Man Wah Sun Chuen

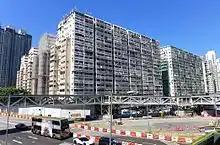
Man Wah Sun Chuen

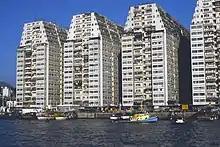
Man Wah Sun Chuen in 1976, then at the waterfront.

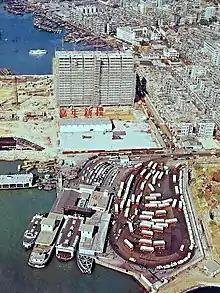
In 1964 Man Wah Sun Chuen was under construction. Jordan Road Ferry Piers, for passengers and vehicles, with a large bus terminus, situated south of the estate.

Man Wah Sun Chuen is a private housing estate in Ferry Point, next to Yau Ma Tei or Jordan/Kwun Chung on the west side of Kowloon in Hong Kong. On west side of a section of Ferry Street between Jordan Road and Saigon Street, it was near the former Jordan Road Ferry Pier, now replaced by MTR Austin station of Tuen Ma line and West Kowloon Station. It is where the area Ferry Point got its name.